Jeane Kirkpatrick

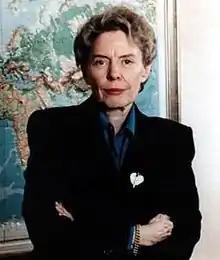
Official portrait, 1981

Jeane Duane Kirkpatrick (née Jordan; November 19, 1926December 7, 2006) was an American diplomat and political scientist who played a major role in the foreign policy of the Ronald Reagan administration. An ardent anticommunist, she was a longtime Democrat who became a neoconservative and switched to the Republican Party in 1985. After serving as Ronald Reagan's foreign policy adviser in his 1980 presidential campaign, she became the first woman to serve as United States Ambassador to the United Nations.